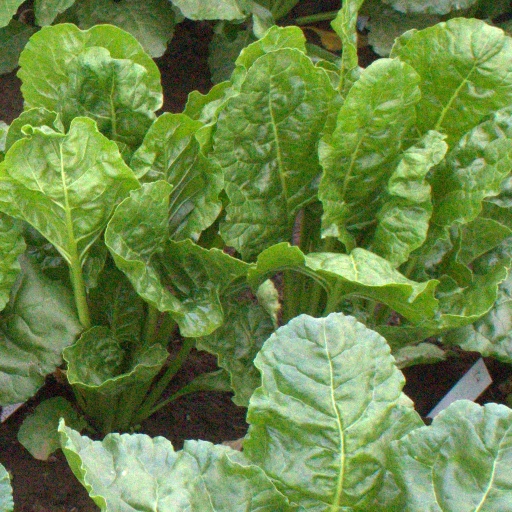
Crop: sugar beet